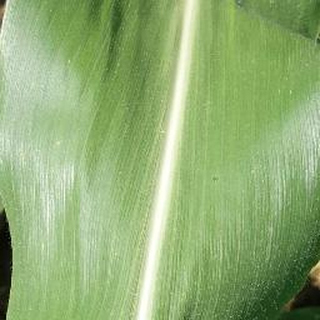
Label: healthy_corn